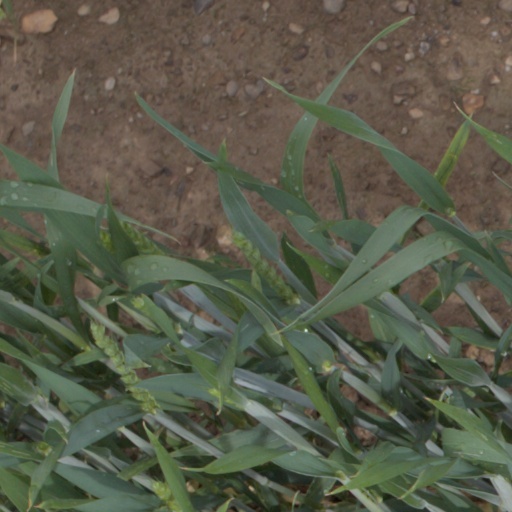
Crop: wheat